4-6-0

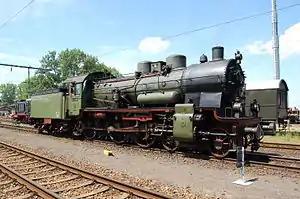
Prussian P 8, the most numerous 2'C in the world

A 4-6-0 steam locomotive, under the Whyte notation for the classification of steam locomotives by wheel arrangement, has four leading wheels on two axles in a leading bogie and six powered and coupled driving wheels on three axles with the absence of trailing wheels.